Abdul Rauf Ibrahimi

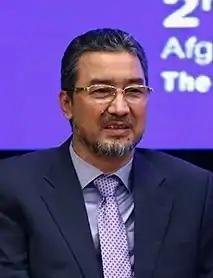
Abdul Rauf Ibrahimi in 2018

Abdul Rauf Ibrahimi is an Uzbek legislator and politician from Afghanistan.